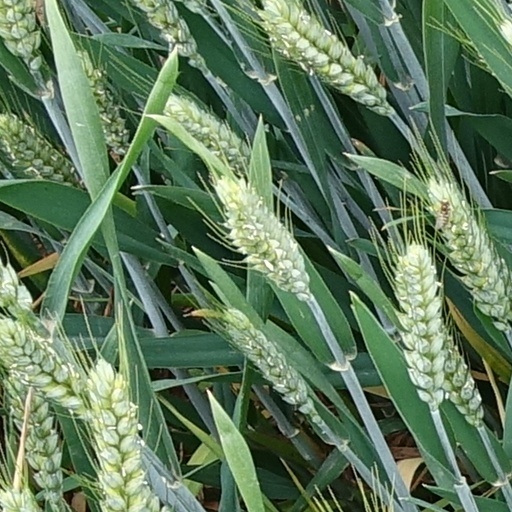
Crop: wheat